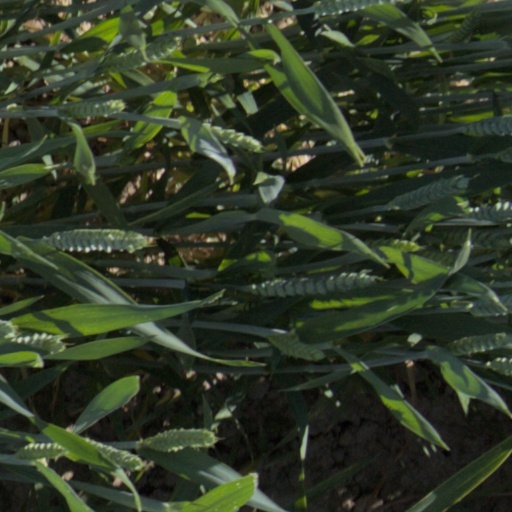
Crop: wheat